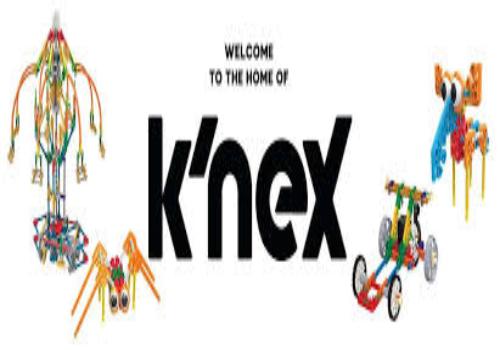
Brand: k'nex
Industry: Electronic